Greater South Africa

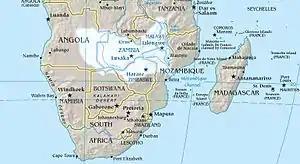
Map shows the location of River Zambesi, the hypothetical border river of an enlarged South African state.

Statesman Jan Smuts repeatedly had called for South African expansion since 1895, envisioning a future South African border along the river Zambesi or even the equator. German South-West Africa, Southern Rhodesia, and at least the southern parts of Portuguese Mozambique (especially the port of Lourenço Marques in the Delagoa Bay) along with the High Commission Territories (Basutoland, Bechuanaland and Eswatini, the last one having been a Transvaal protectorate from 1890–99) were to be included in this state, with Pretoria now being its geographical capital. Although the initial objective of Smuts' expansion plan was the Zambesi, he took great geopolitical interest in the East Africa Protectorate and Tanganyika. Smuts was impressed with the British colonists of the White Highlands and believed that the area could be transformed into a "great European state or system of states" in the near future, eventually leading to a "chain of white states which will in the end become one from the Union to Kenya". Smuts believed this expansion would finally lead South Africa to become "one of the greatest future Dominions of the Empire", the equal of Australia and Canada.